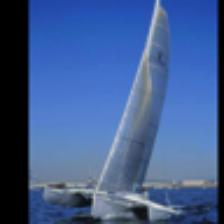
Label: NonHuman